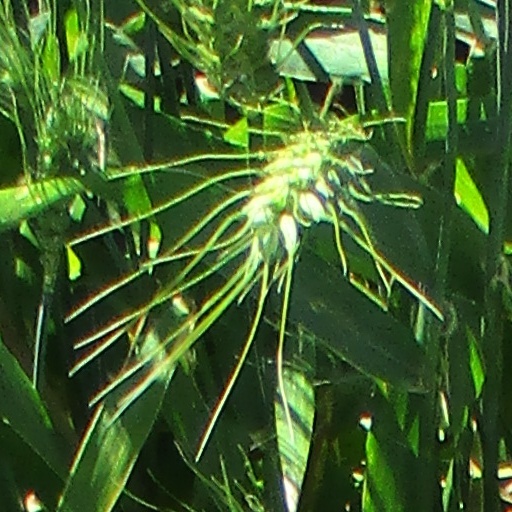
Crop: wheat